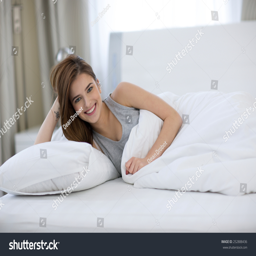
cheerful woman lying on the bed at home